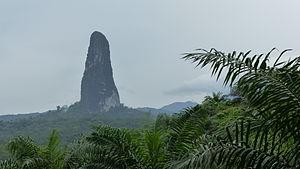
Photo du Pico Cão Grande a São Tomé prise de 18/03/2014 lors d'un voyage sur l'Ile.
Le pico Cão Grande, toponyme portugais signifiant littéralement en français « pic du grand chien », est un sommet de Sao Tomé-et-Principe situé sur l'île de Sao Tomé. Il est constitué d'un neck dégagé par l'érosion, culminant à 663 mètres d'altitude et dominant d'environ 300 mètres les terrains environnants.